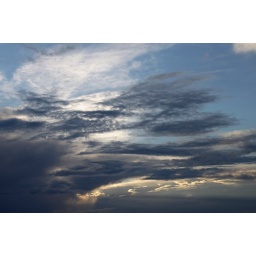
sand patterns in the sky